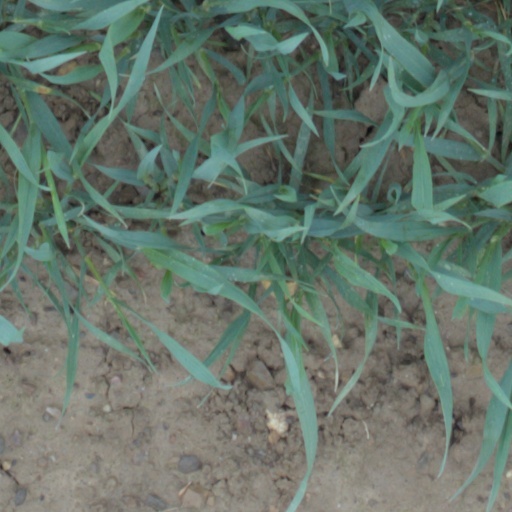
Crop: wheat